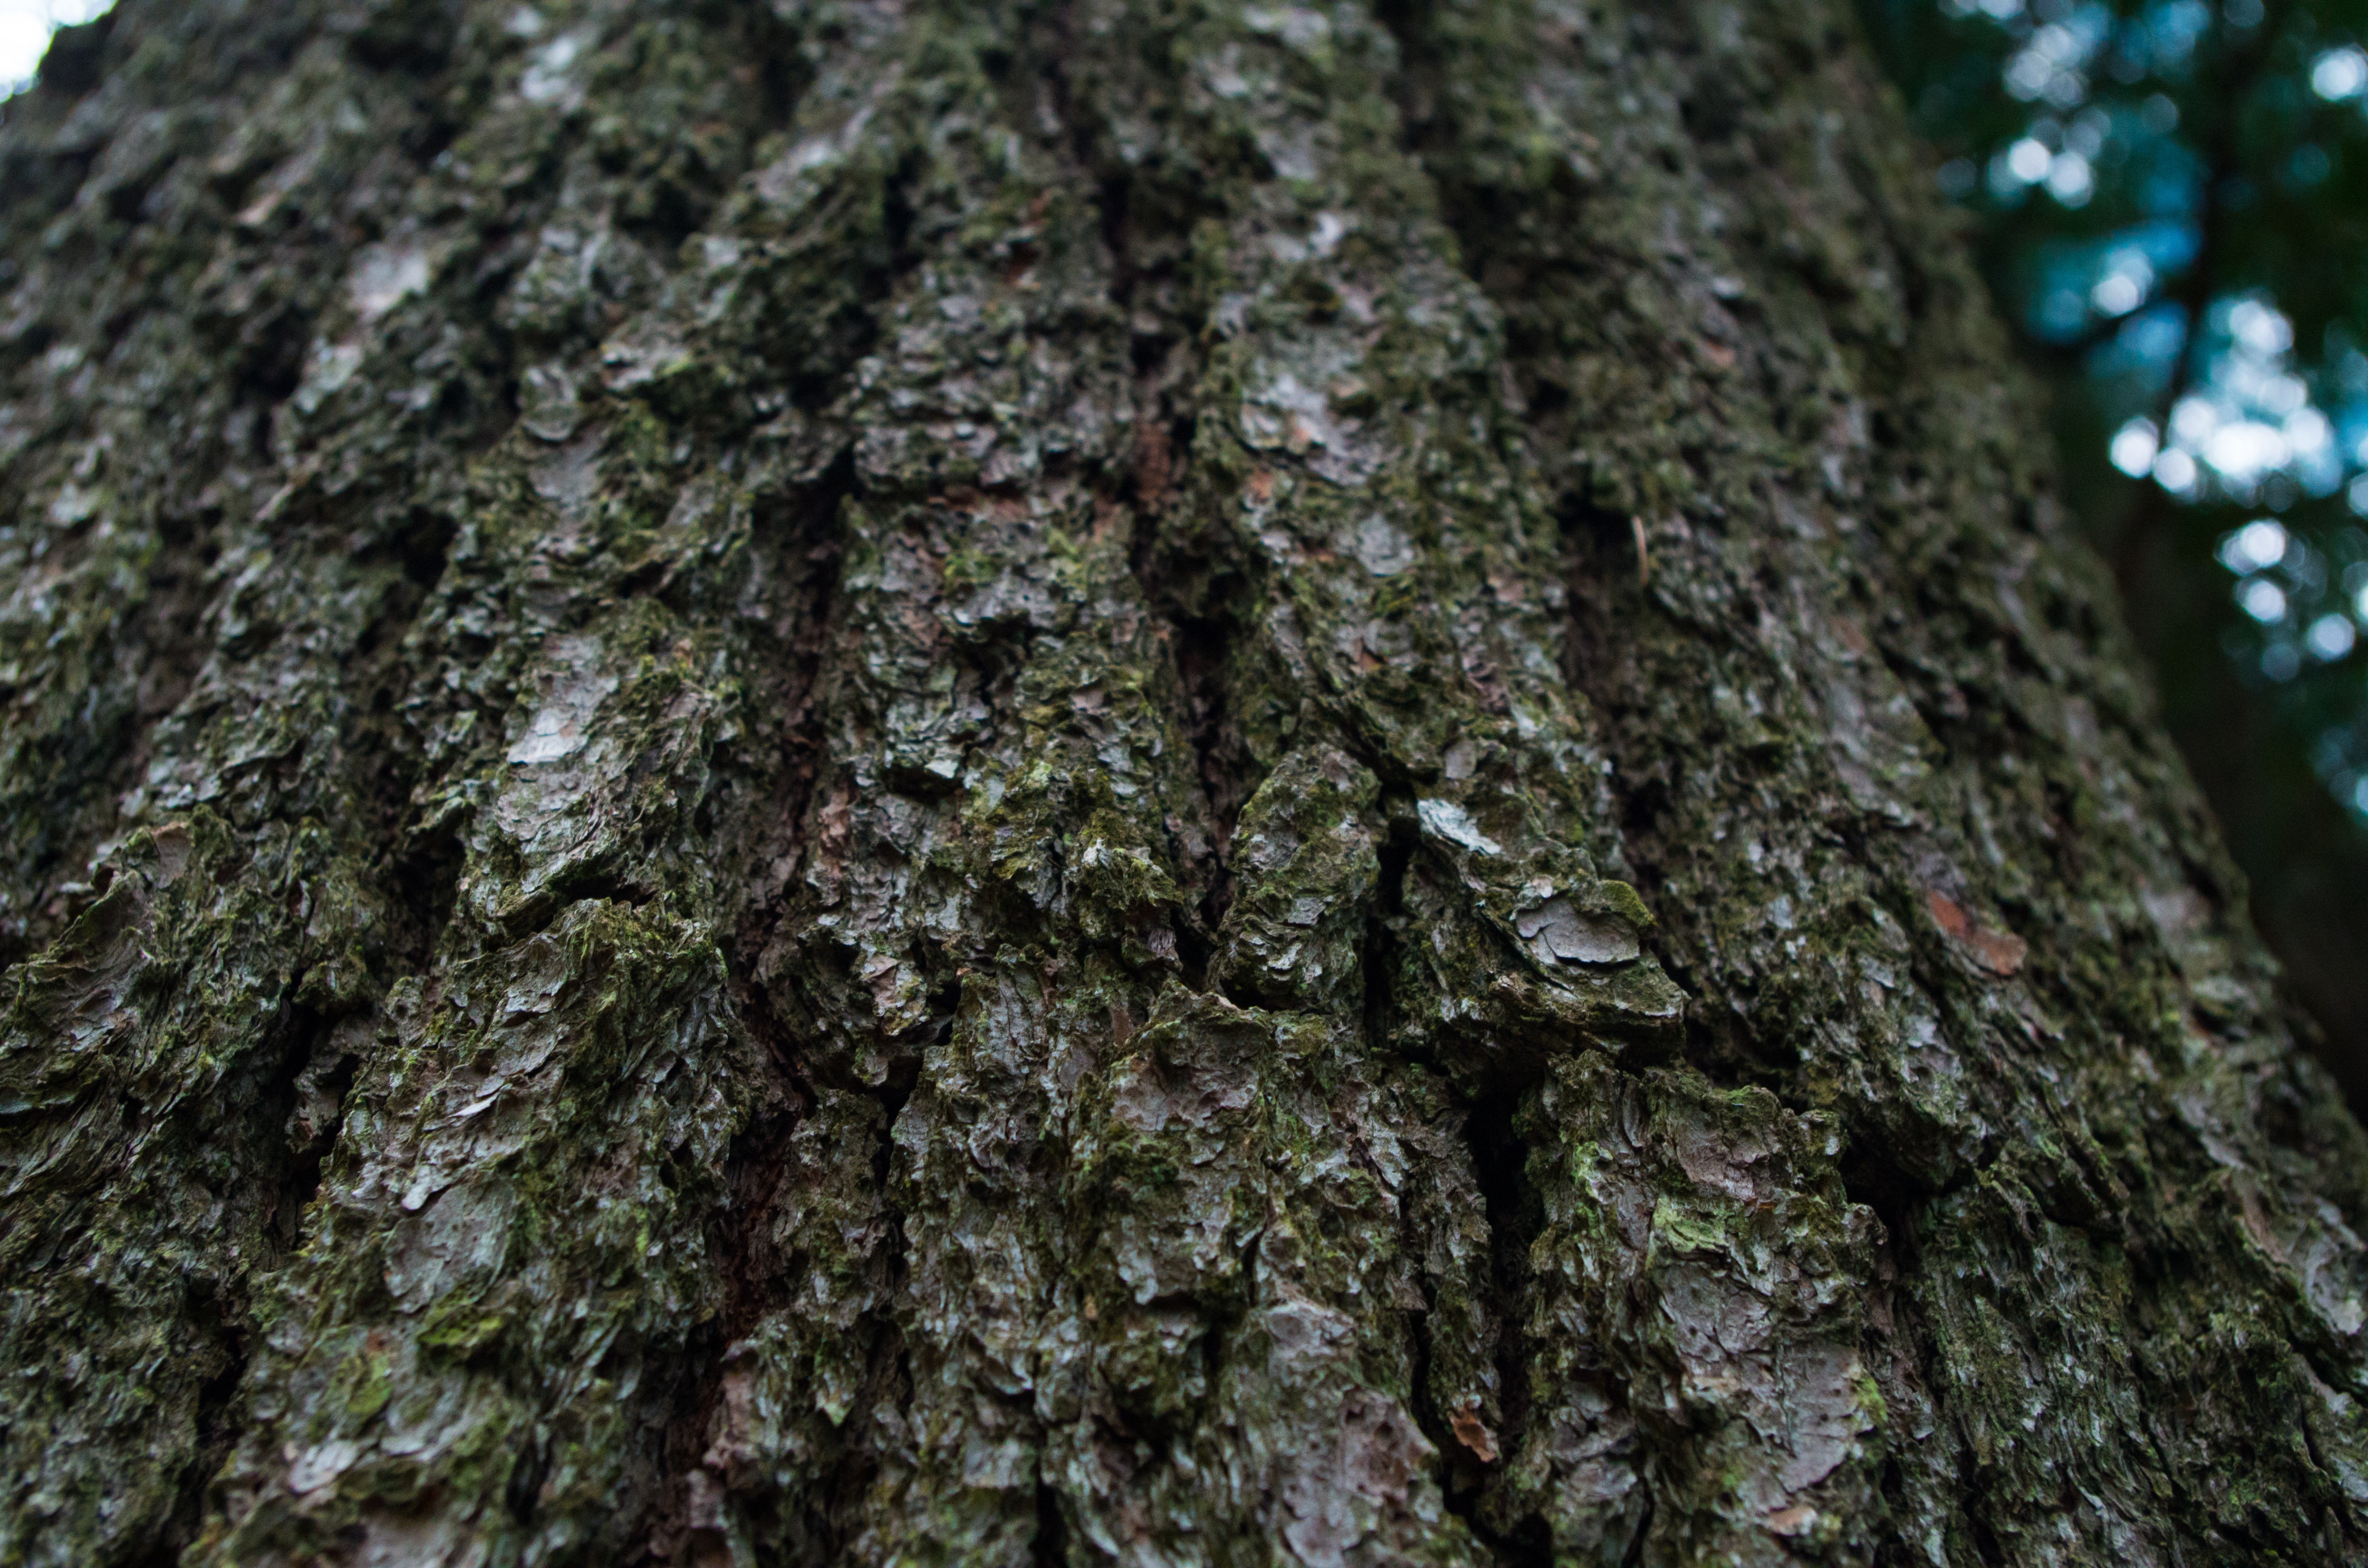
tree, forest, branch, plant, leaf, flower, trunk, moss, green, produce, soil, flora, spruce, shrub, rainforest, deciduous, habitat, flowering plant, woody plant, land plant